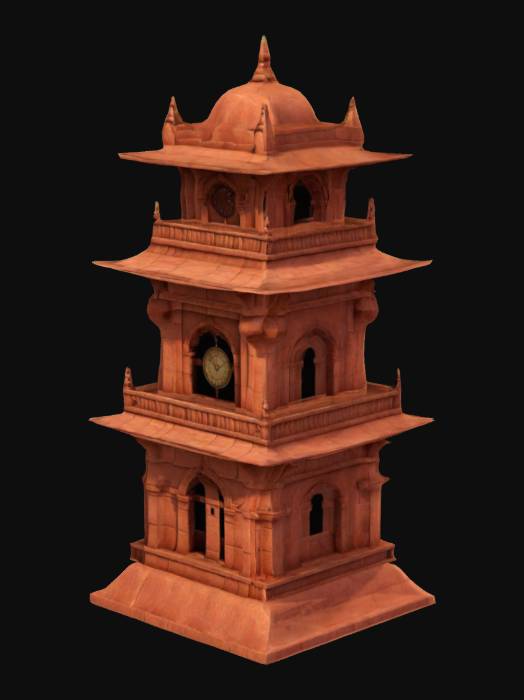
미적 점수 (1~10점): 7